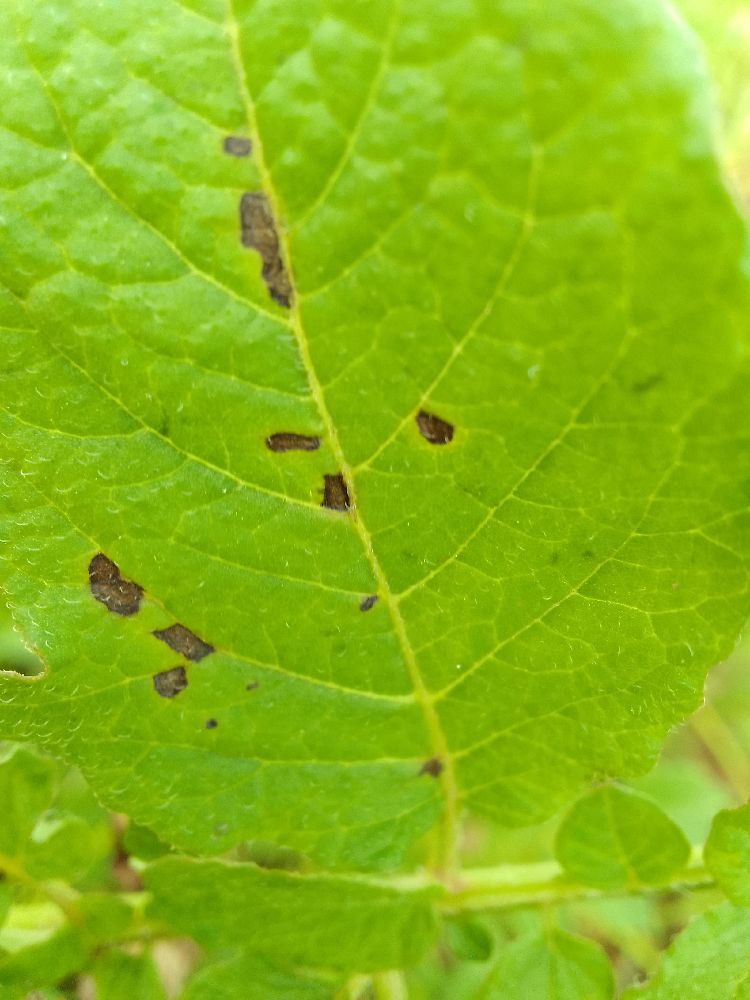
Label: Early blight